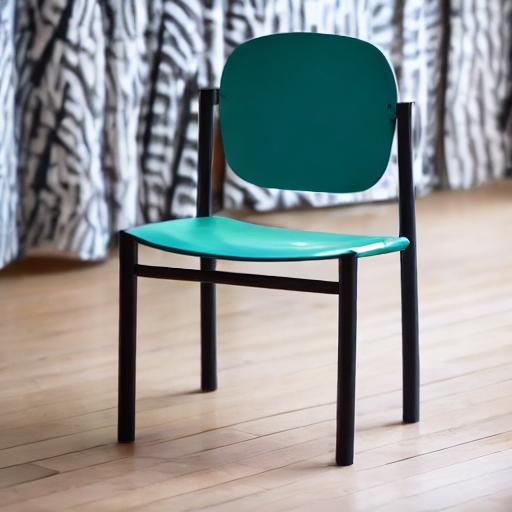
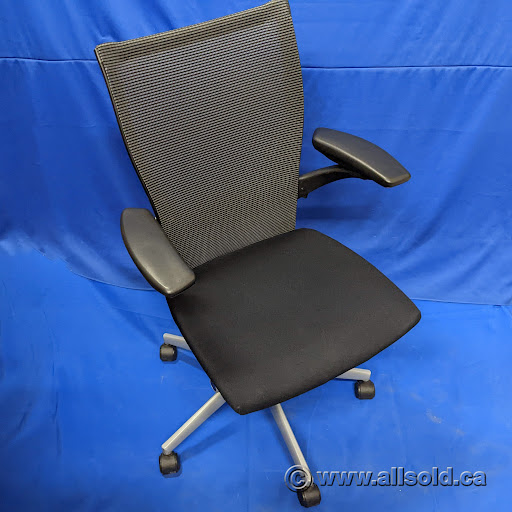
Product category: items_chair
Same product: no